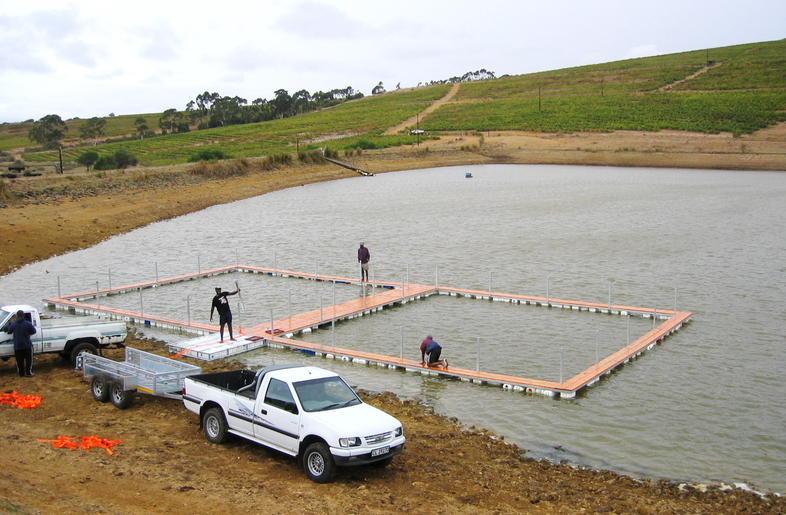
Bwawa lililojaa maji na samaki aina tofauti kama  kambale. Wapo wafugaji wakiwatupia chakula pamoja na virutubisho ili wakue.